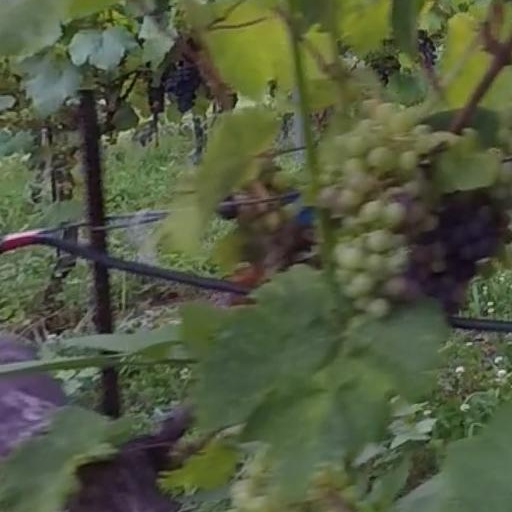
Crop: grape